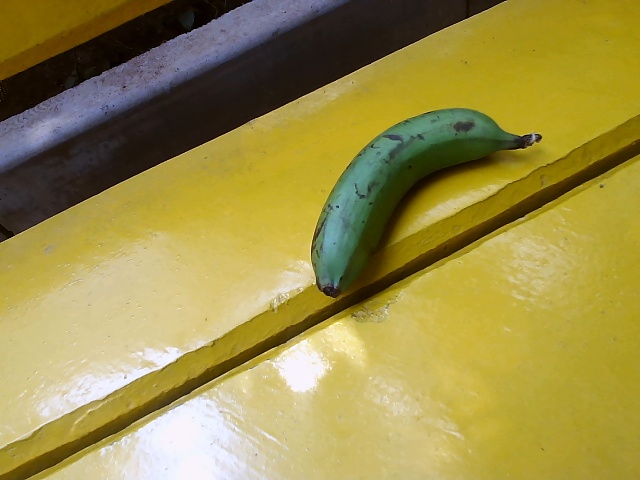
Label: Raw_Banana